Cosequin

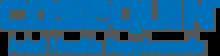
Cosequin Logo

Cosequin is a dietary supplement for animals. It claims to support joints in pets.